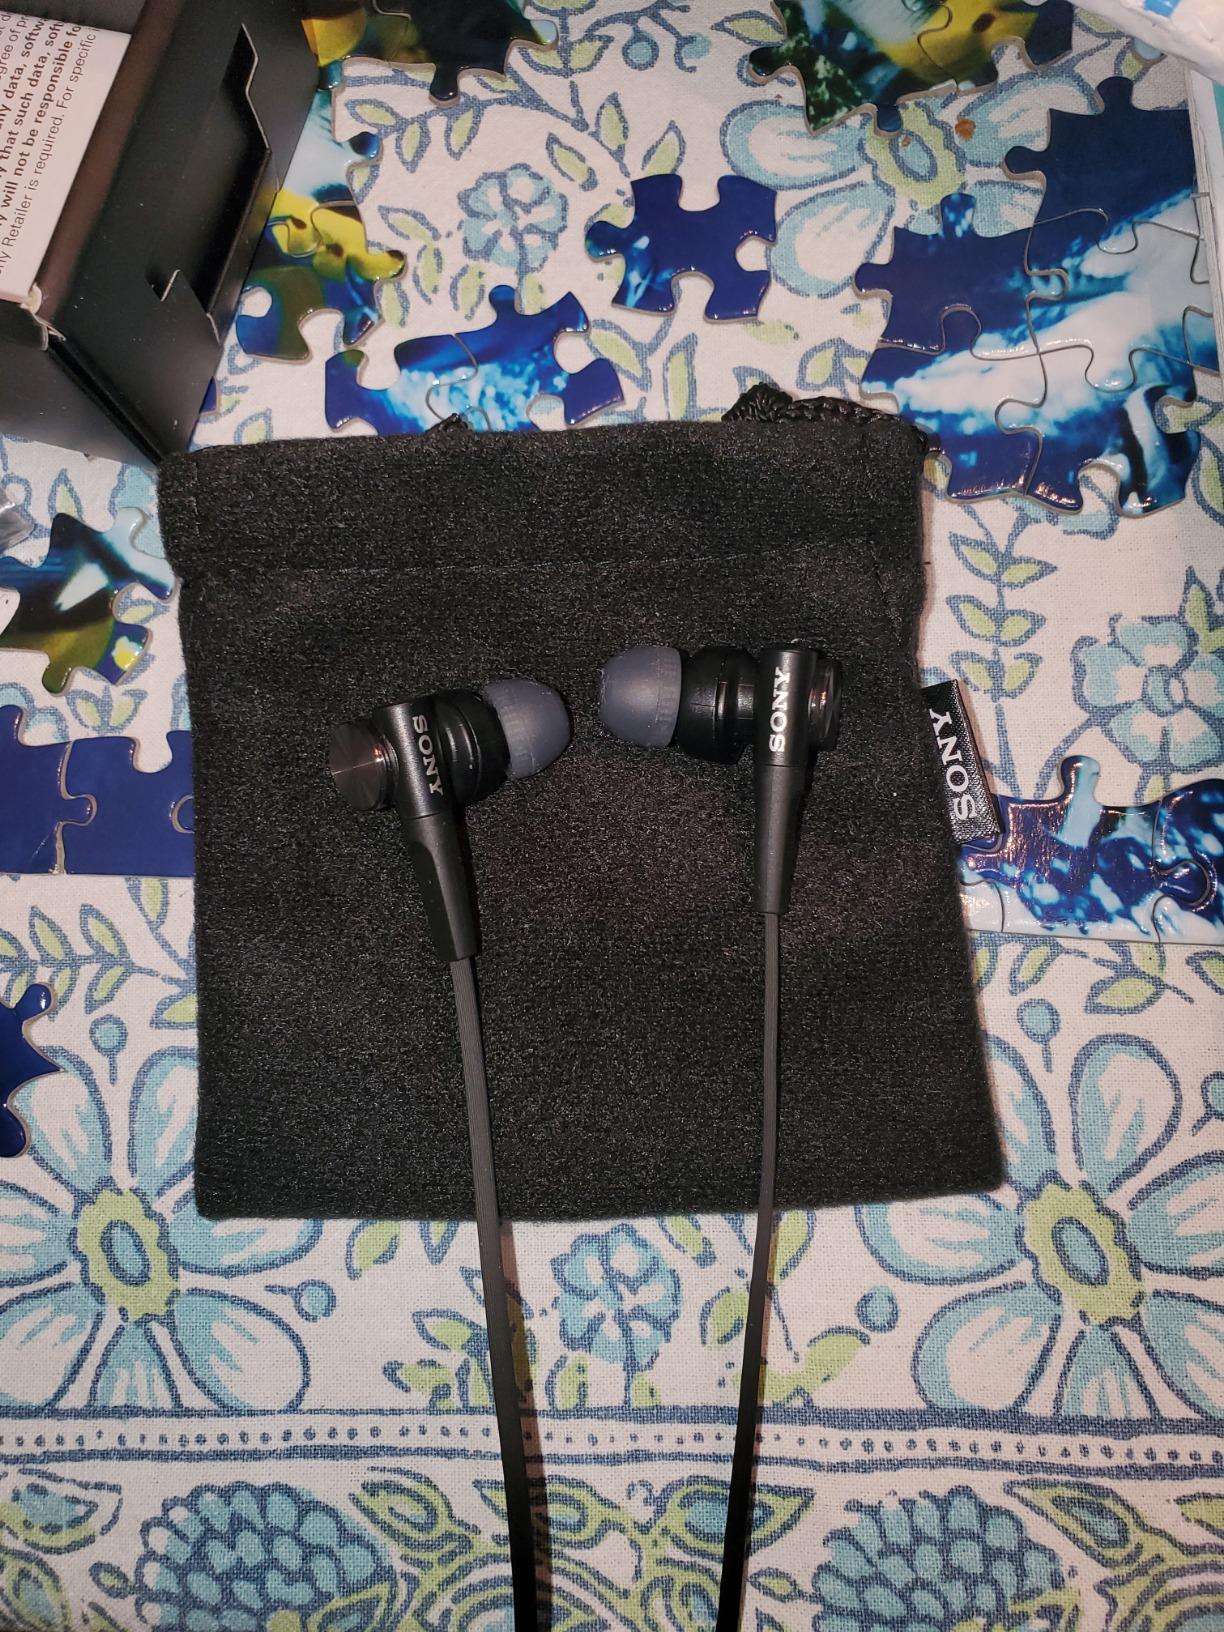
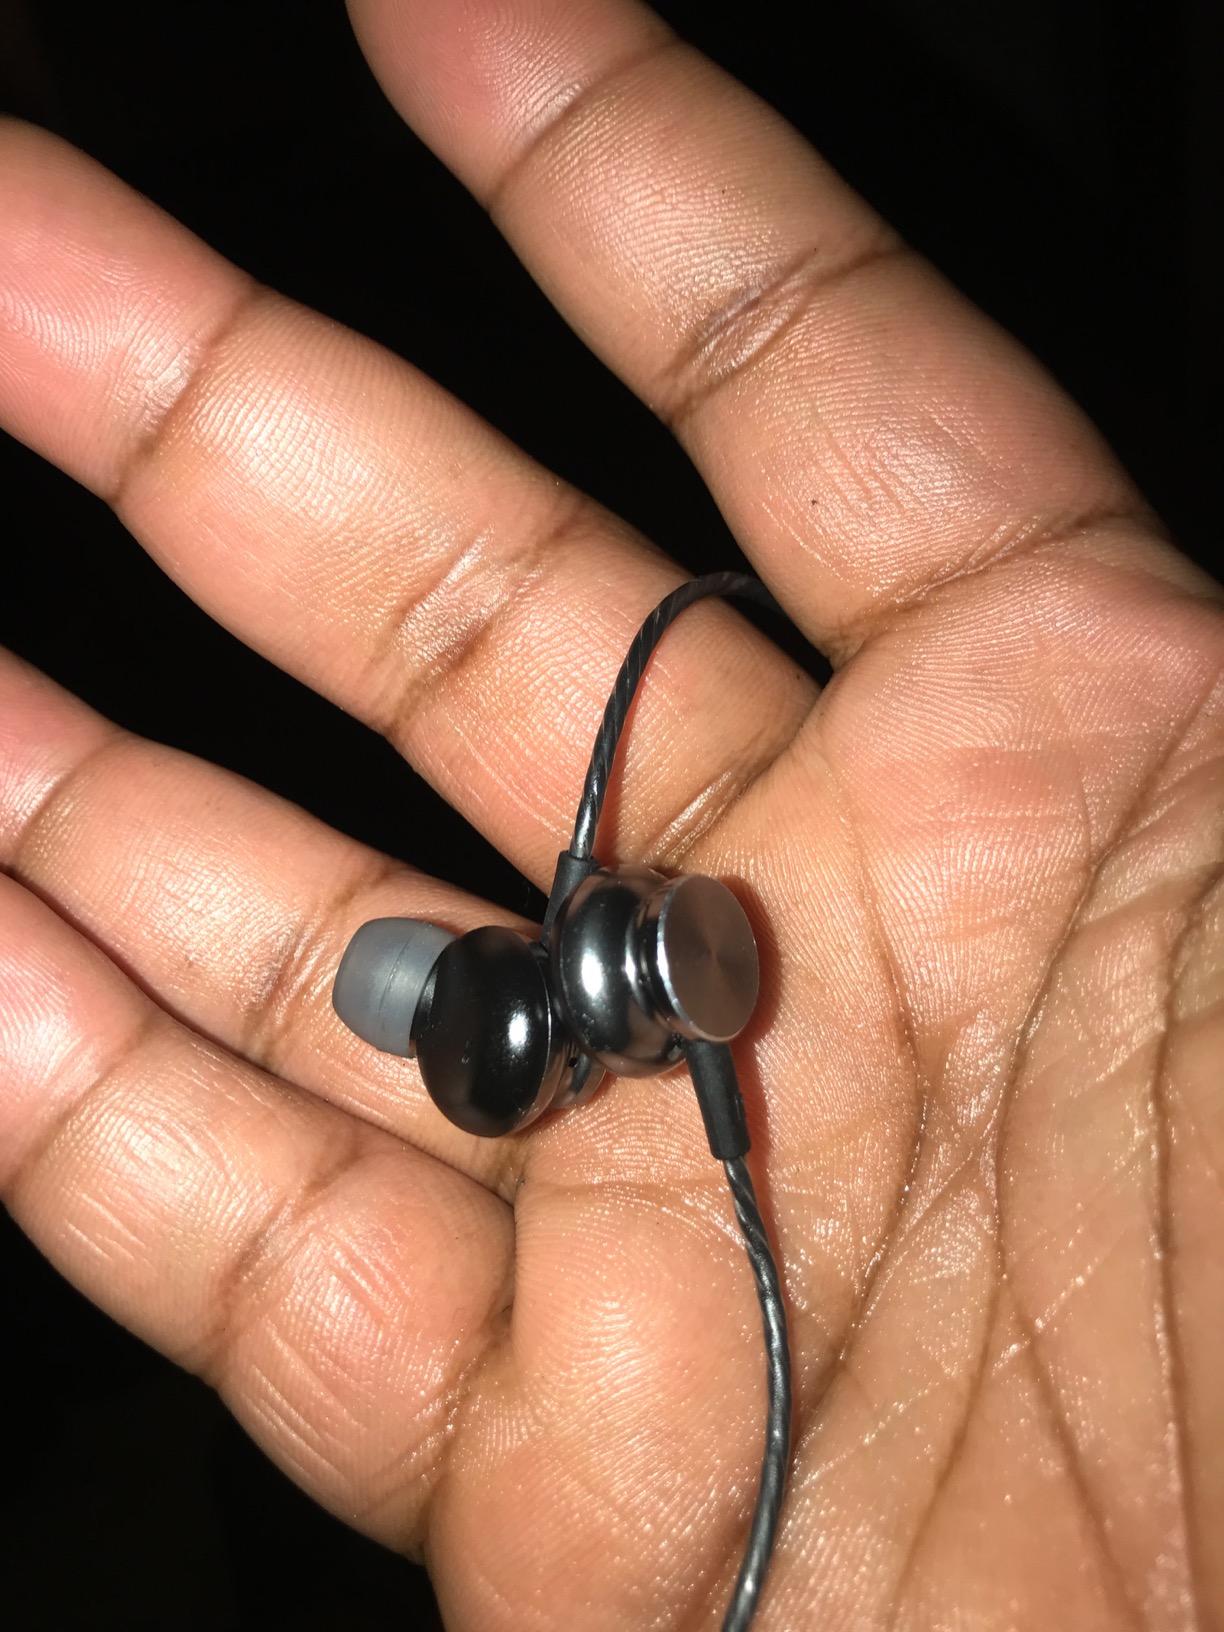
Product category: headphones
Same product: no